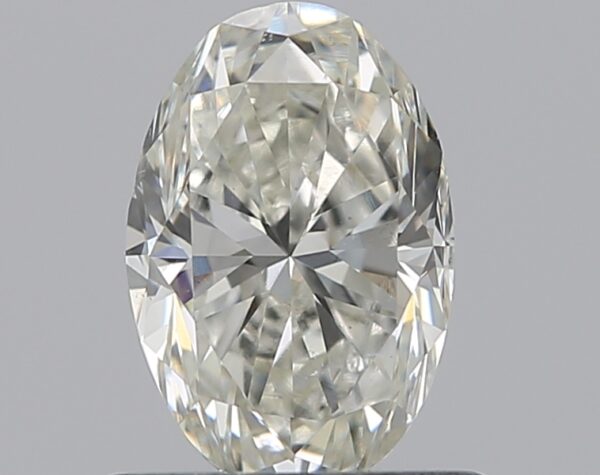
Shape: oval
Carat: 0.7
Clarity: VS2
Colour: I
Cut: GD
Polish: VG
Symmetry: GD
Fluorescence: ST
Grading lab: GIA
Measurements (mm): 6.92 x 4.62 x 3.18